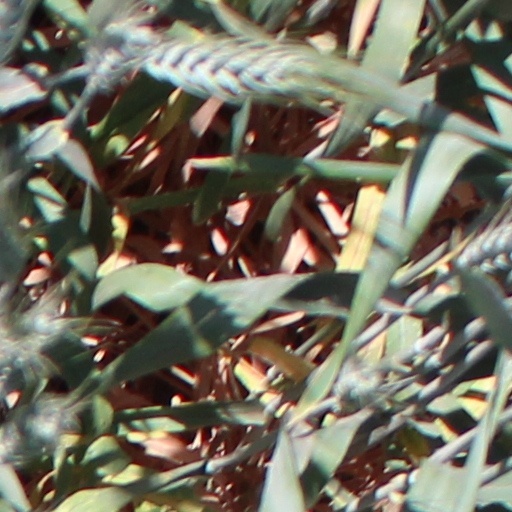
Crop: wheat